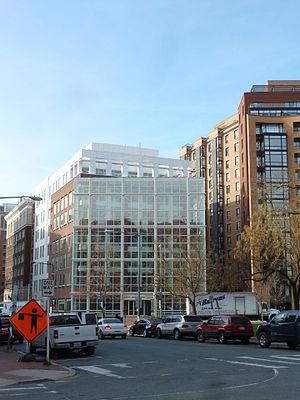
Le Cato Institute est un think tank libertarien américain basé à Washington. Il a été créé initialement sous le nom de Charles Koch Foundation en 1974 par Ed Crane, Murray Rothbard et Charles G. Koch. En juillet 1976, la Charles Koch Foundation est renommé en Cato Institute.